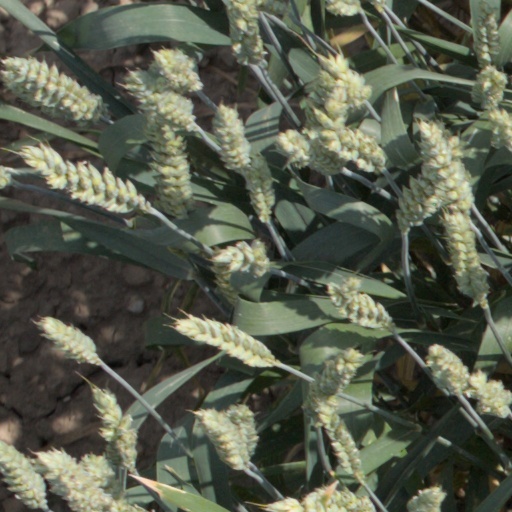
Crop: wheat